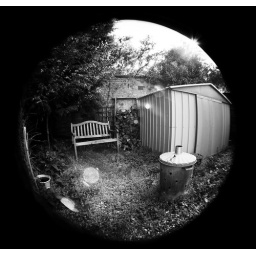
Bottom of the garden in black and white